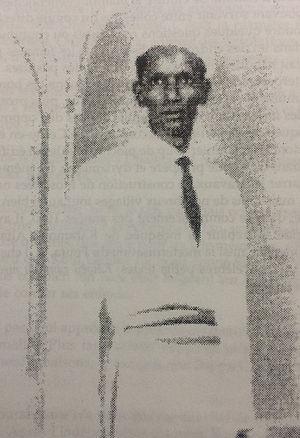
Maire-adjoint de Labé
Thierno Abdourahmane Bah, né vers 1916 à Donghol Thiernoya, Labé Guinée et décédé le 22 septembre 2013 à Labé Guinée, est un écrivain, poète, théologien musulman et une personnalité politique peul, l'un des représentants importants de la science Islamique et de la culture peul du Fouta-Djallon.